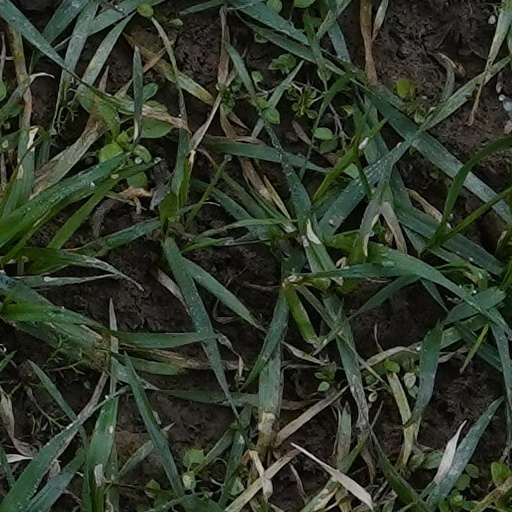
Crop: wheat